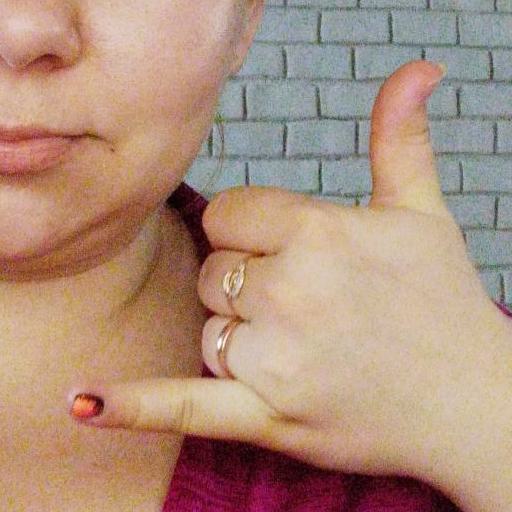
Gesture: call